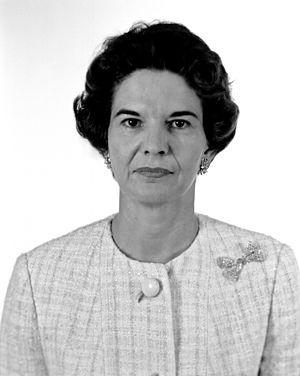
Kitty O'Brien Joyner est une ingénieure américaine en génie électrique au National Advisory Committee for Aeronautics, l'ancienne National Aeronautics and Space Administration. Embauchée en 1939, elle était la première femme ingénieure embauchée dans l'organisation. Peu de temps après, elle a poursuivi ses études à l'Université de Virginie et était la première femme de l'université à obtenir le diplôme d'ingénieur.